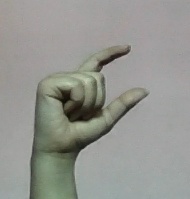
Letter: dal